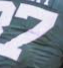
Number: 7